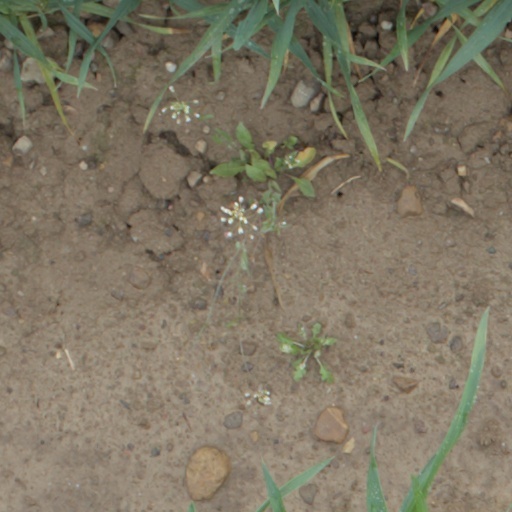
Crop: wheat